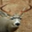
Label: deer